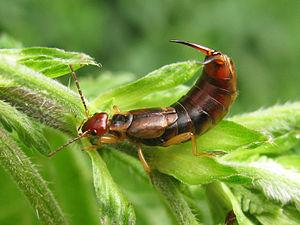
Les insectes sont une classe d'animaux invertébrés de l'embranchement des arthropodes et du sous-embranchement des hexapodes. Ils sont caractérisés par un corps segmenté en trois tagmes protégés par une cuticule formant un exosquelette composé de chitine et pourvu de trachées respiratoires.